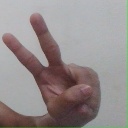
अक्षर: ऐ